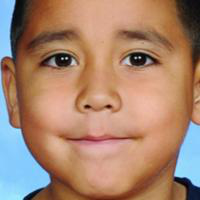
Age group: age 01-10